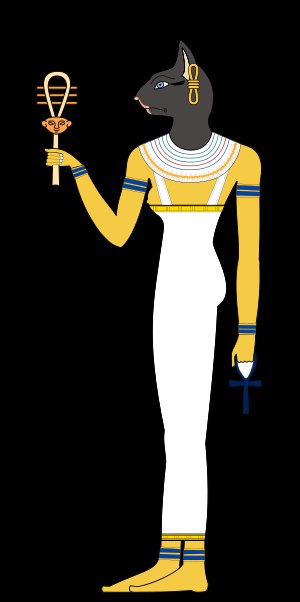
Bastet
Bastet afbildet som en kvinde med kattehoved
Bast og senere Bastet var en egyptisk gud for frugtbarhed, musik og erotisk kærlighed. Bastet afbildes typisk enten en kat eller som en kvinde med kattehoved. Den centrale helligdom for denne gudinde var Bubastis i Østdeltaet.